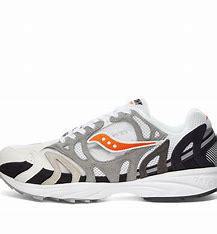
Brand: Saucony
Model: Azura